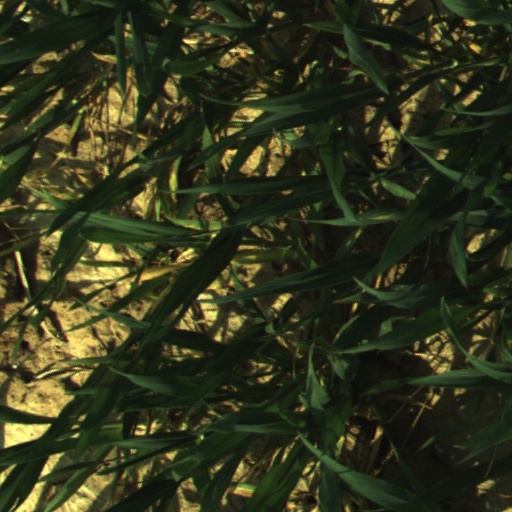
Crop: wheat